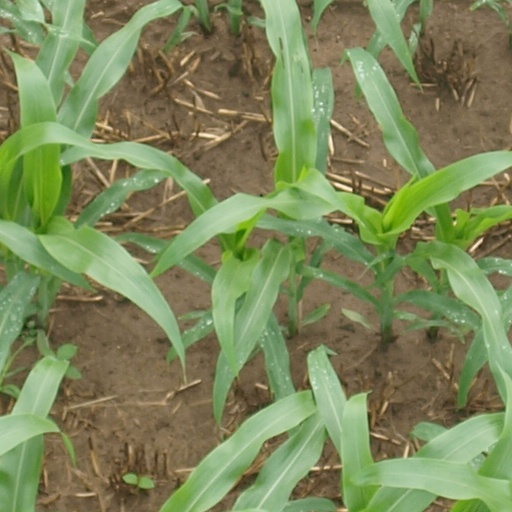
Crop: maize; corn